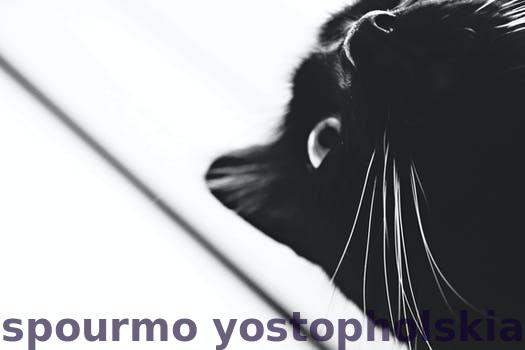
Label: Watermark